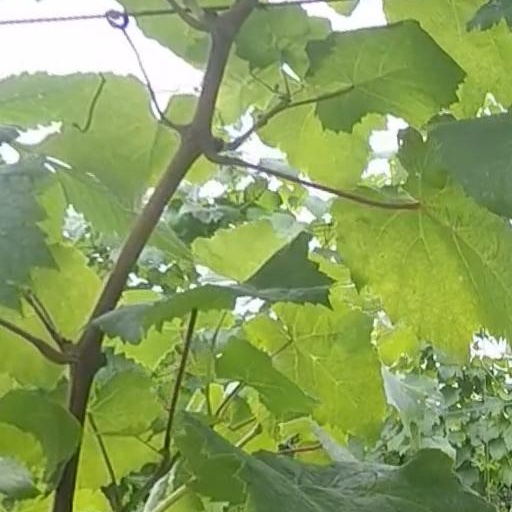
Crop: grape